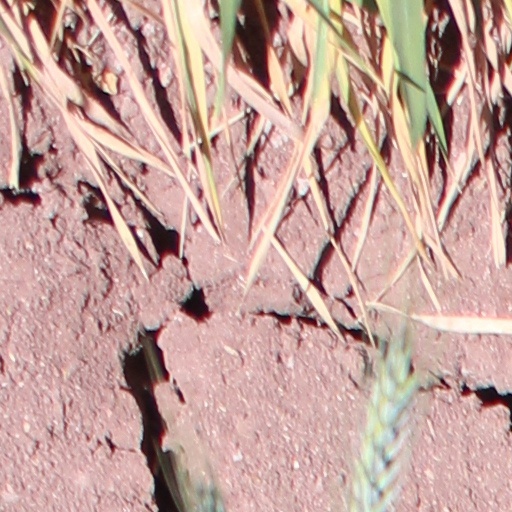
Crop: wheat